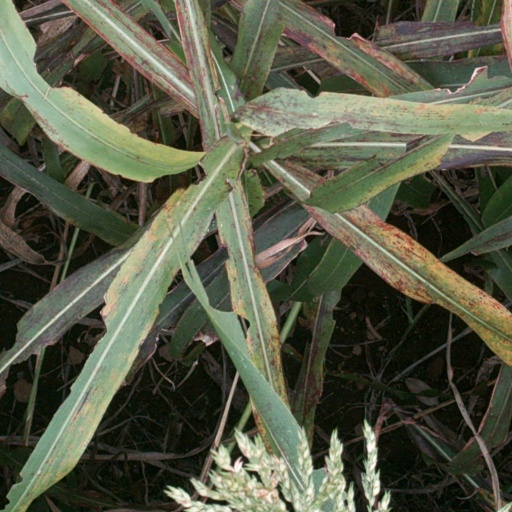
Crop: sorghum